Dr. Adam Mosgrove House

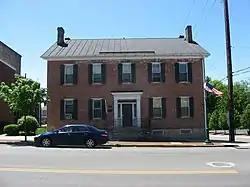
Front of the house

The Dr. Adam Mosgrove House is a historic house in Urbana, Ohio, United States. Located along Miami Street (U.S. Route 36) on the city's western side, it was built in 1833 as the home of physician Adam Mosgrove, one of Urbana's first doctors. A native of Enniskillen in Ireland, Mosgrove immigrated to the United States in 1816; he moved to Urbana after living in Elizabethtown and Lancaster, Ohio.